Wolfgang Hildemann

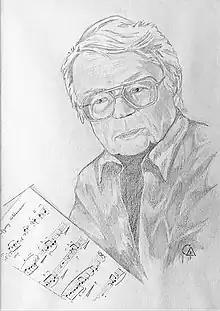
German composer Wolfgang Hildemann

Wolfgang Hildemann (June 17, 1925 — August 25, 1995 in Düsseldorf) was a German composer and music teacher who is known for the use of the twelve-tone technique.